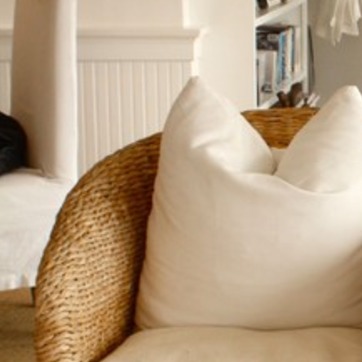
Material: fabric